Rectified tesseract

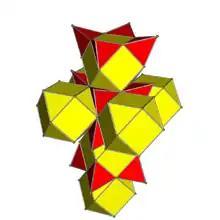
Net

In geometry, the rectified tesseract, rectified 8-cell is a uniform 4-polytope (4-dimensional polytope) bounded by 24 cells: 8 cuboctahedra, and 16 tetrahedra. It has half the vertices of a runcinated tesseract, with its construction, called a runcic tesseract.